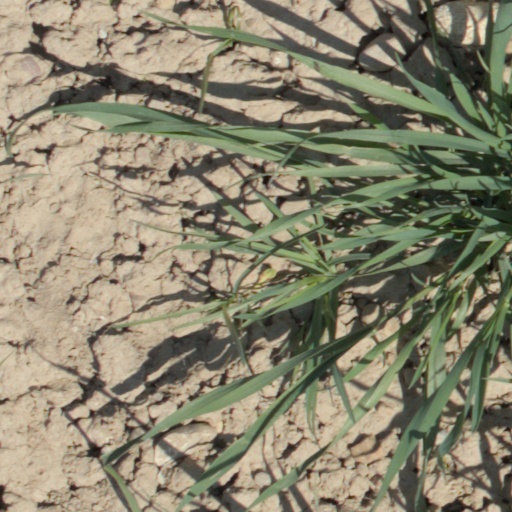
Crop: wheat